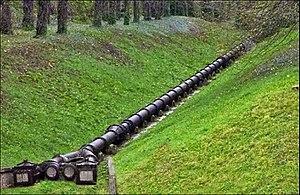
La plomberie est un métier très ancien, dont l'origine remonte à la construction des pyramides en Égypte antique ; attesté par des tuyaux en cuivre vieux de 4 500 ans, c'est un métier qui n'a cessé de s'améliorer et de se développer au cours des siècles et des générations de plombiers qui l'on servi.